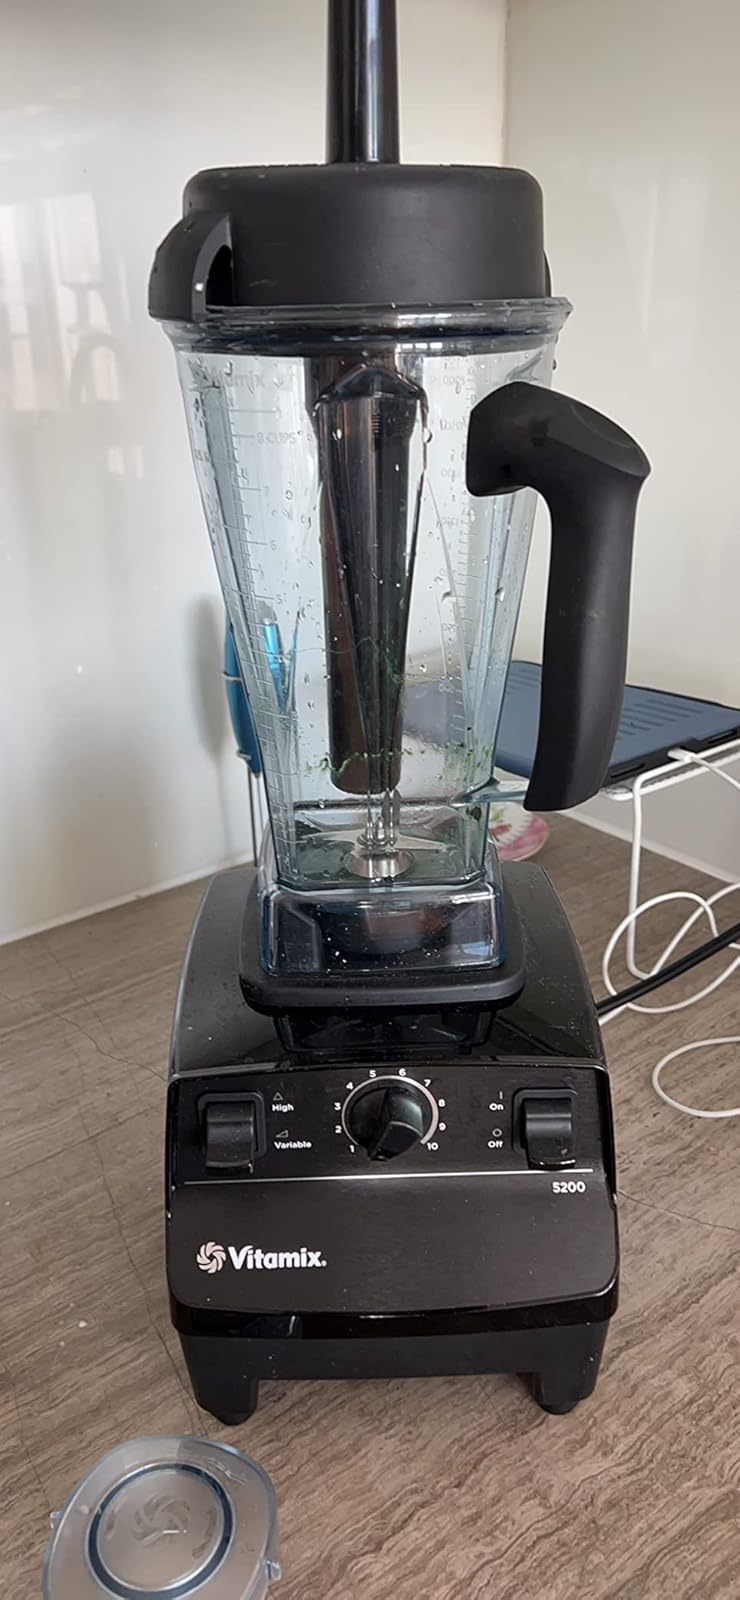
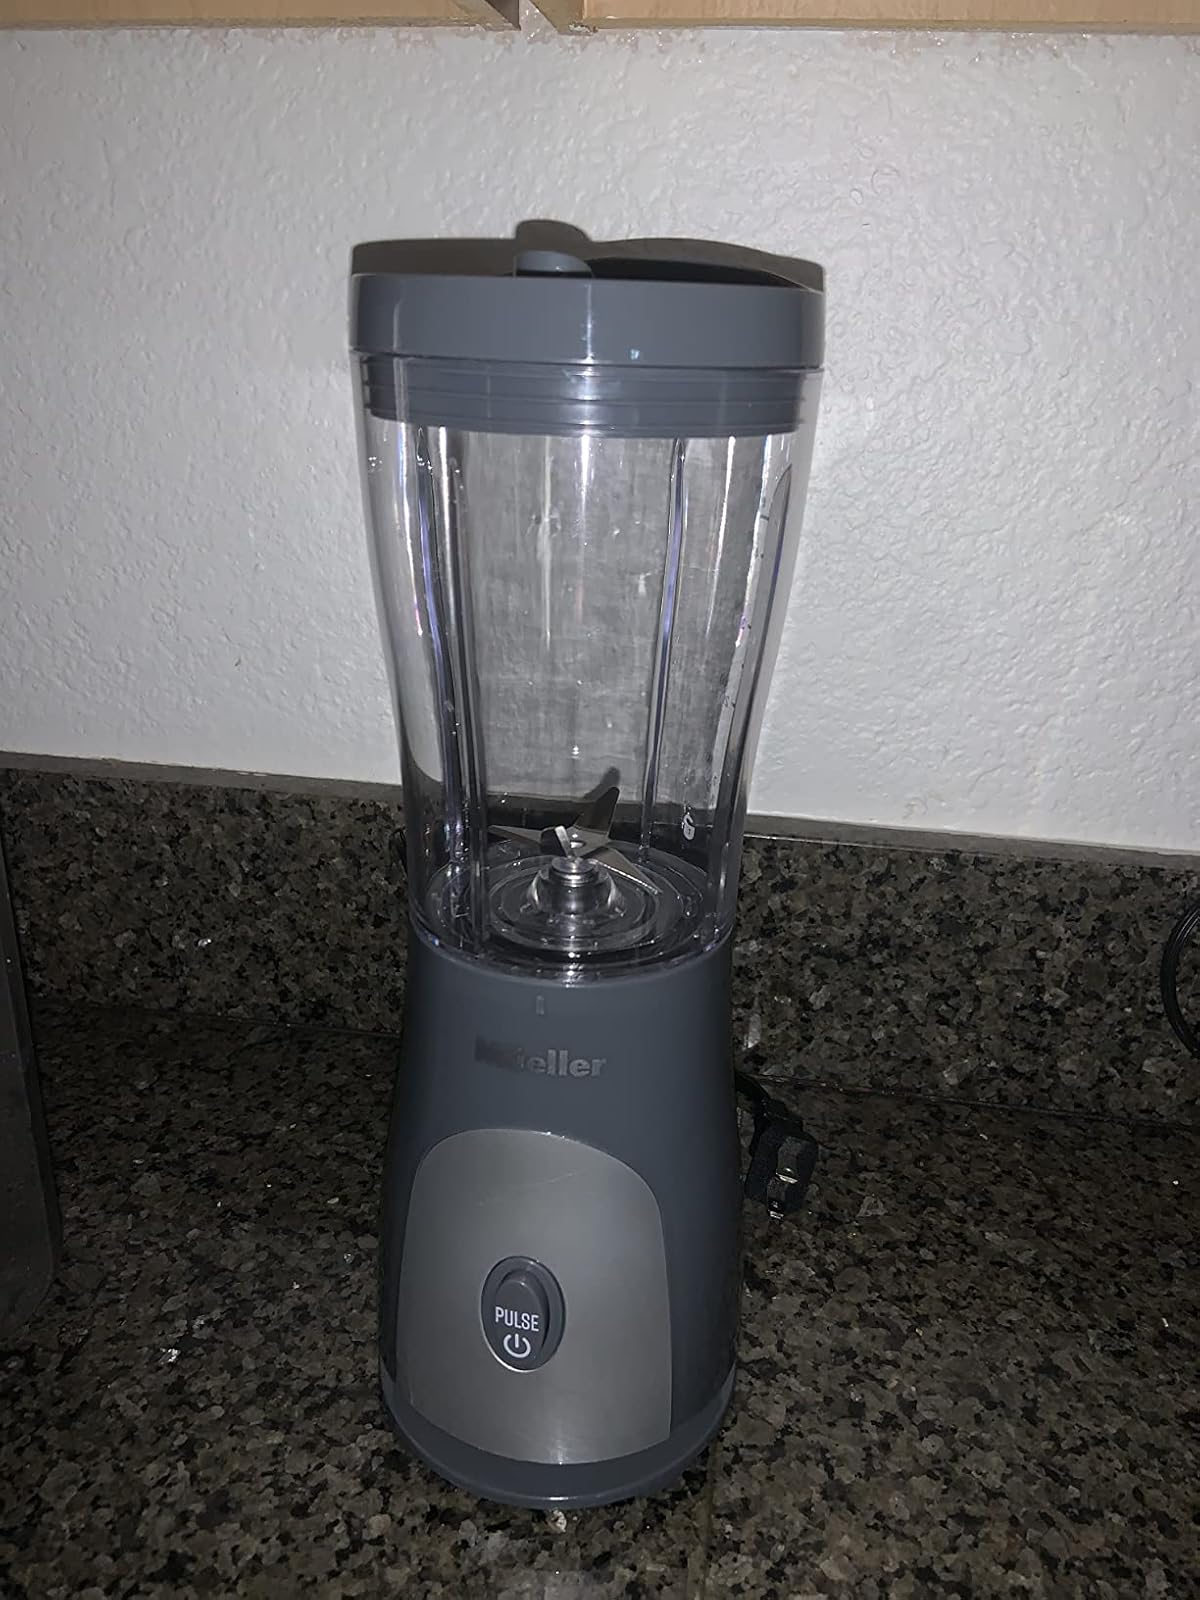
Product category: items_blender
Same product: no